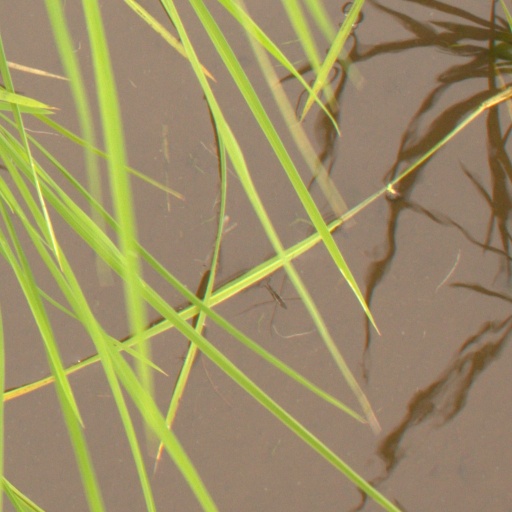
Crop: rice